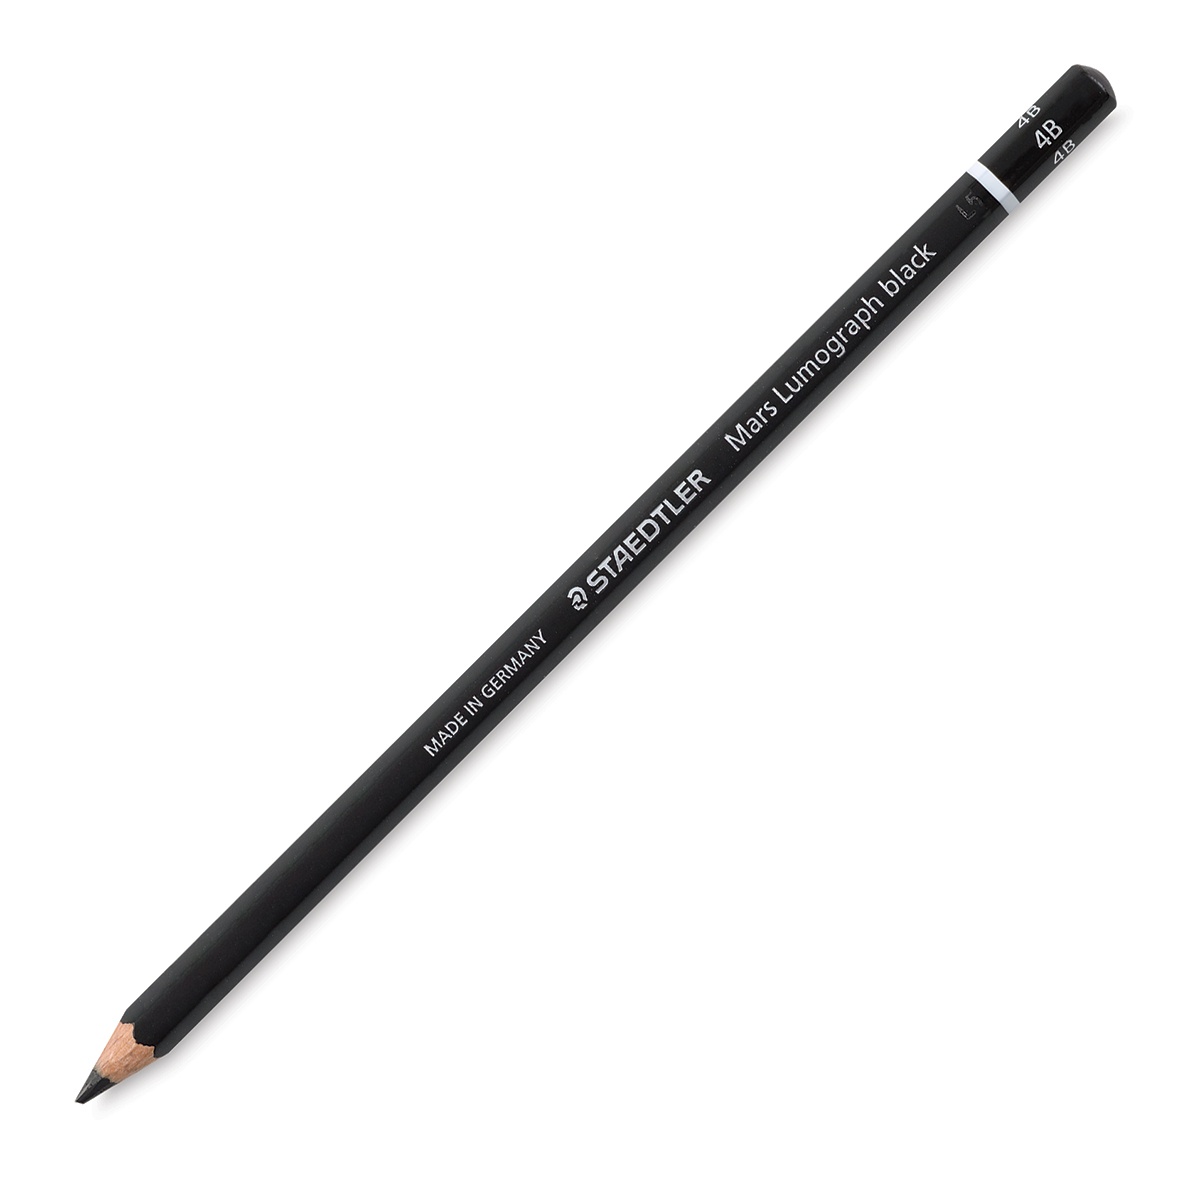
Mars Lumograph Crayon à Dessin
Crayon graphite à dessin de haute qualité. Pour l'écriture, le dessin technique et artistique.
Brand: Prismacolor
Category: Office Supplies > Office Instruments > Writing & Drawing Instruments > Art Charcoals > Graphite Charcoals